Answer in natural language. Consider the 3D positions of the objects in the scene and not just the 2D positions in the image. Is the centerpoint of  beautiful wall painting at a higher height than twotiered metal cart? Choose between the following options: yes or no
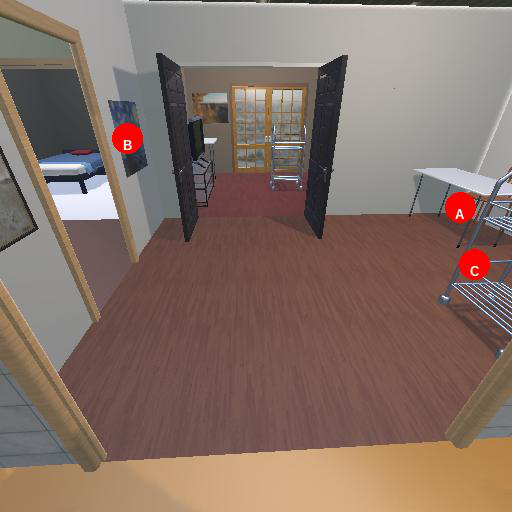
<answer>yes</answer>